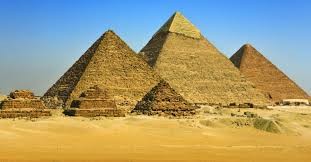
Landmark: Pyramids of Giza